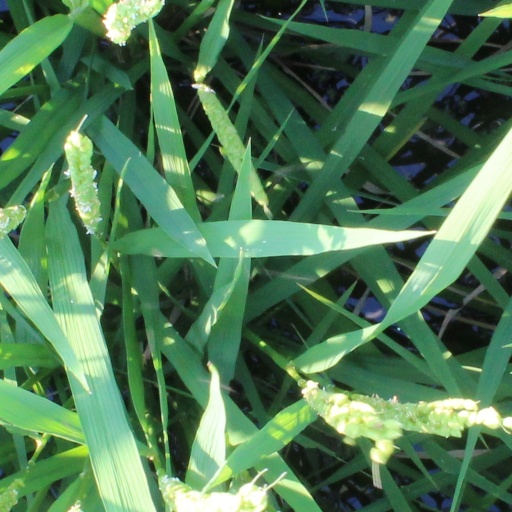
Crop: rice